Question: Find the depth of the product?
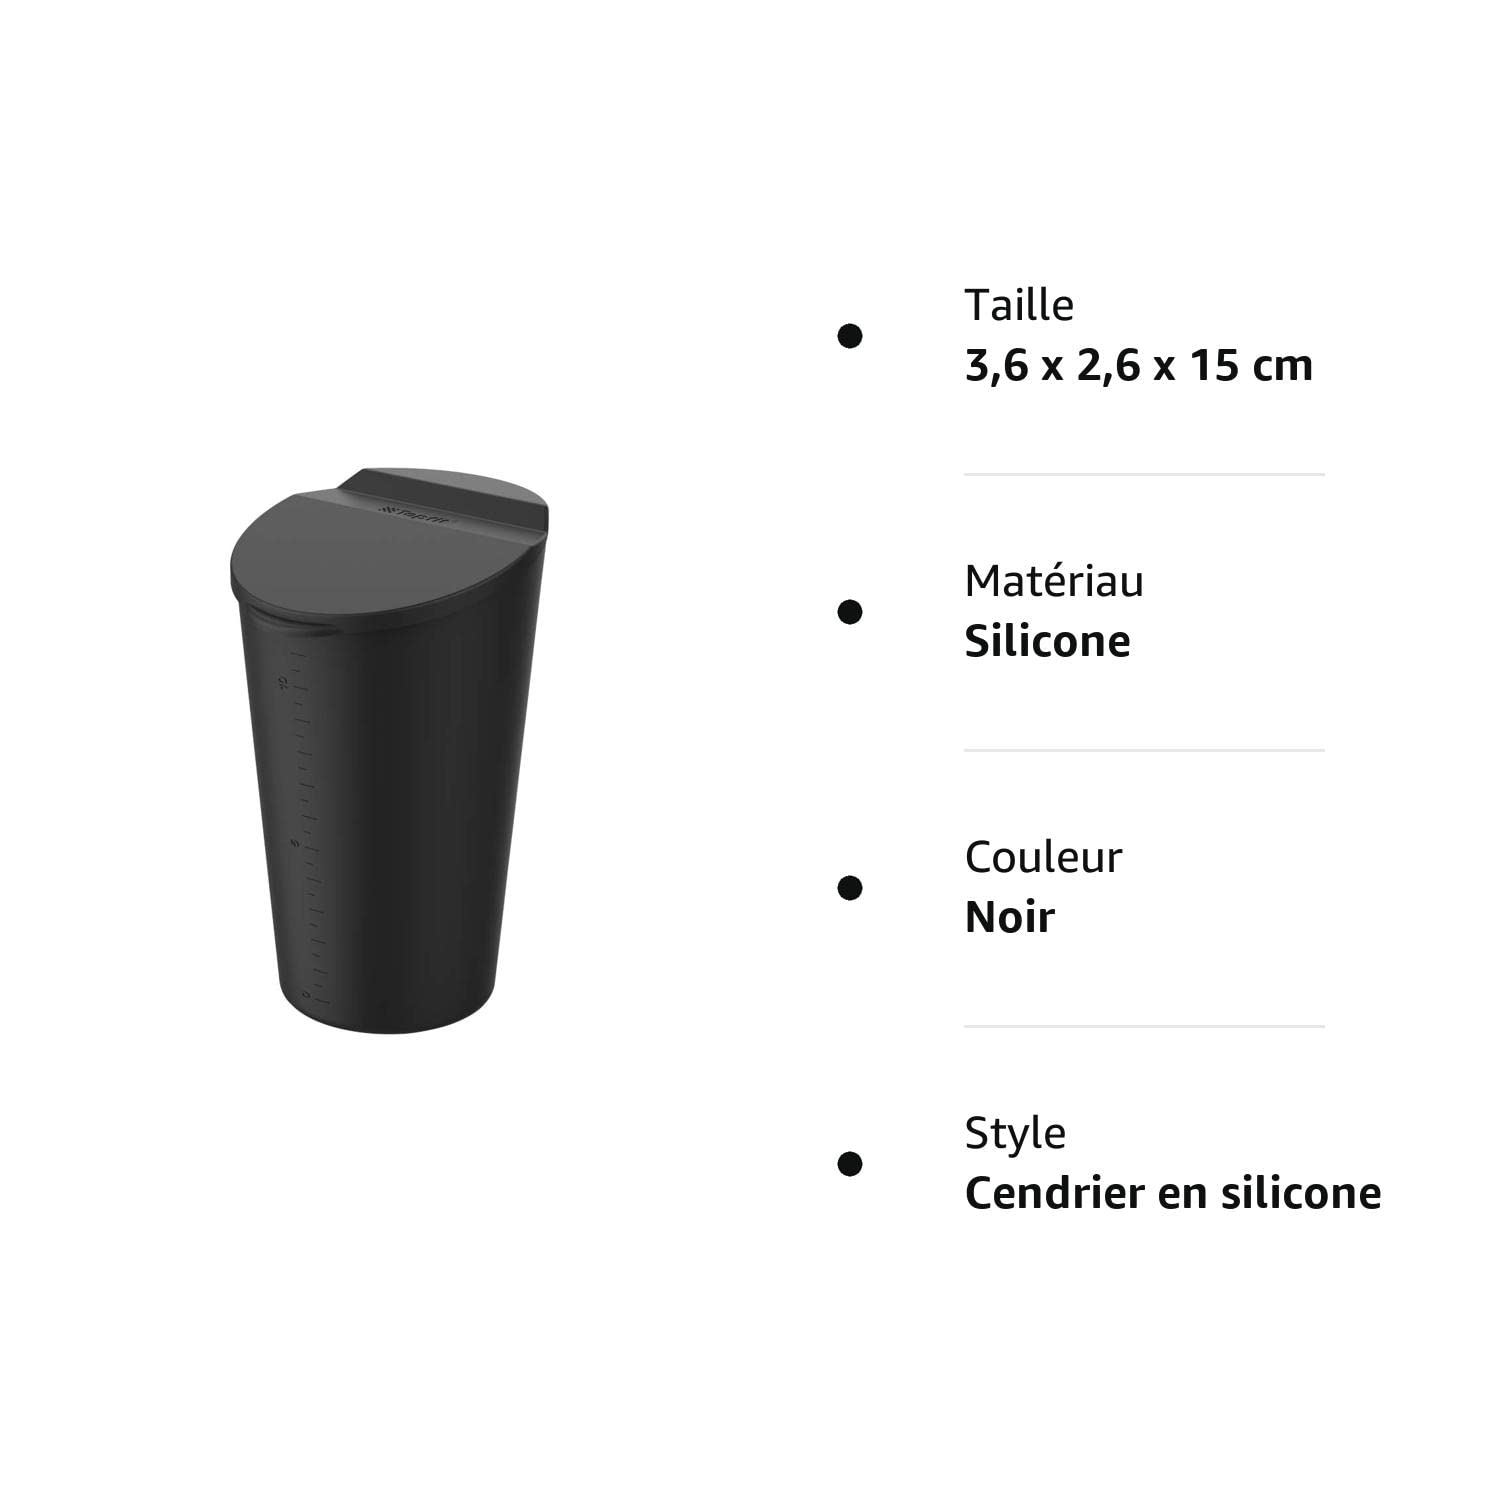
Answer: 15.0 centimetre